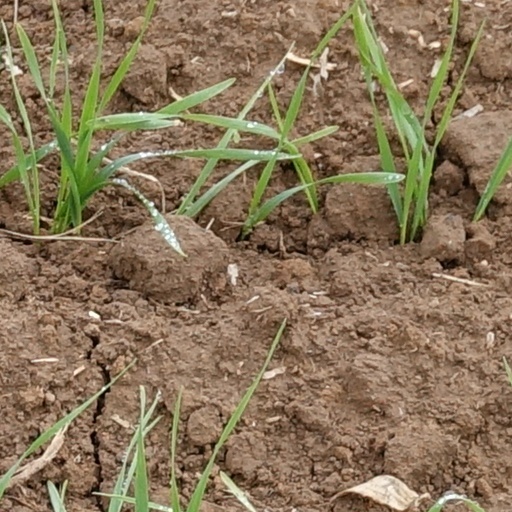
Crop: wheat